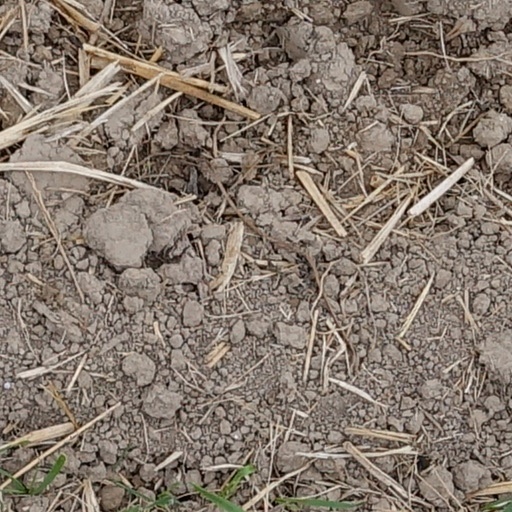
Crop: wheat